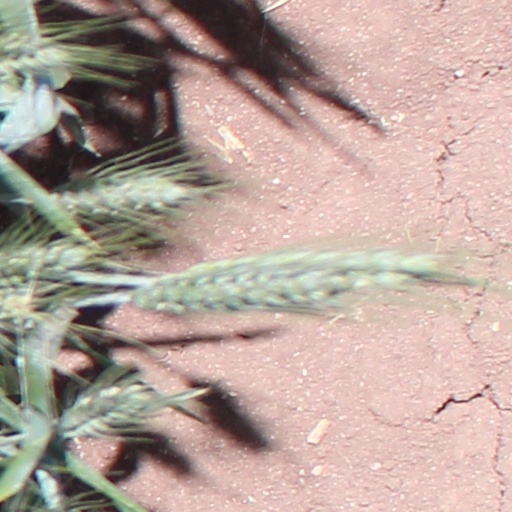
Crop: wheat